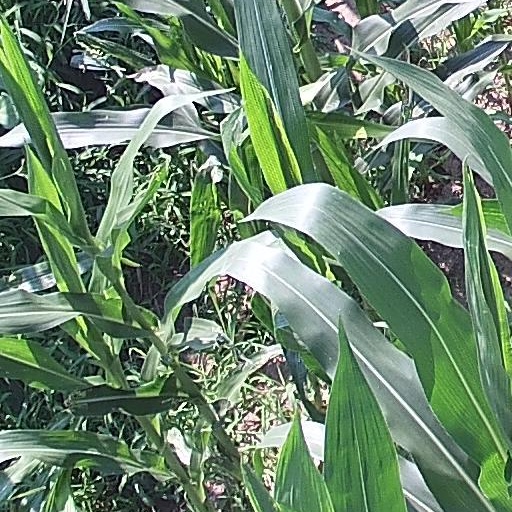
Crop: maize; corn